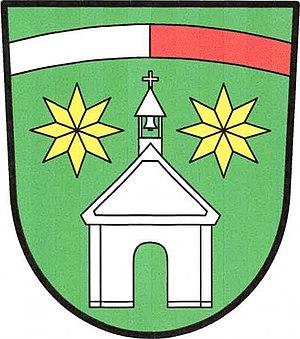
Chlumy est une commune du district de Plzeň-Sud, dans la région de Plzeň, en République tchèque. Sa population s'élevait à 204 habitants en 2019.